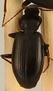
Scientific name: Calathus advena
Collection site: Niwot Ridge Mountain Research Station Site (NIWO), plot NIWO_007